Marty Slovak

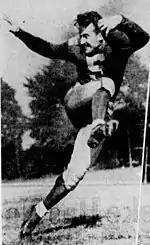

Martin Slovak (December 25, 1916 – March 22, 1950) was an American football player.